Ottoman destroyer Muavenet-i Milliye

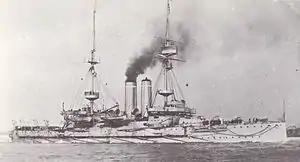
HMS "Goliath"

The French had asked the assistance of the battleships against the Ottoman counterattacks targeting to recapture Kerevizdere. Thus, every night two battleships began to bombard the Ottoman positions. The Ottoman side, to eliminate damages caused by these battleships, assigned "Muâvenet-i-Millîye". During the day, the German captain lieutenant Rudolph Firle and two other officers, who had carried out a reconnaissance mission near Morto Bay earlier, had embarked on "Muâvenet-i Millîye" to manage the torpedo operations. And on 10 May, at 13:30, "Muâvenet-i-Millîye" arrived at the strait and the preparations for its new assignment had begun. It was on 12 May, at 18:40, "Muâvenet-i-Millîye" went into action. Between 19:00 and 19:30, she passed the mines and on 19:40 she anchored in Soğanlıdere and waited until midnight. The projectors of the Allied battleships were closed down at 23:30.